King Wuling of Zhao

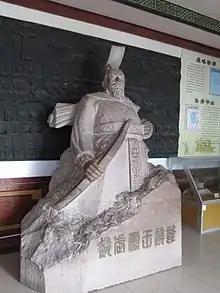
Statue of King Zhao Wuling in Congtai Park

King Wuling of Zhao (died 295 BCE, r. 325–299 BCE), personal name Zhao Yong, was a ruler of the Zhao state. His reign was famous for one important event: the reforms consisting of "Wearing the Hu (styled) Attire and Shooting from Horseback (in battle)" (胡服騎射). He was credited for the implementation of protective outfit during military events and proceedings.